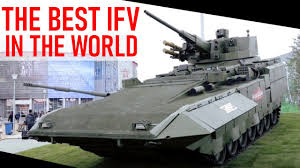
Label: BMP-T15